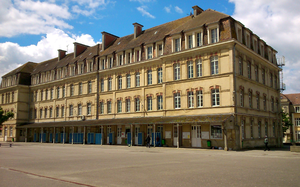
Pavillon central de Saint-François de Sales, Alençon
L'ensemble scolaire Saint-François de Sales d'Alençon est un établissement d'enseignement privé catholique, sous contrat d'association avec l'État. Il réunit une école primaire, un collège, un lycée général complet ainsi qu'un lycée technologique et un lycée professionnel. Il a fêté en 2011 son 125ᵉ anniversaire.